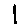
Label: 1